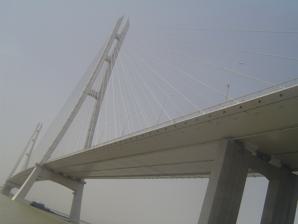
Building: Nanjing Dashengguan Yangtze River Bridge
Country: China
Year built: 2005
Not to be confused with Dashengguan Yangtze River Bridge . Bridge in Jiangsu, China Nanjing Dashengguan Yangtze River Bridge 南京大胜关长江大桥 View from the river Coordinates 31°58′N 118°38′E / 31.97°N 118.64°E / 31.97; 118.64 Carries G42 and G2503 Crosses Yangtze River Locale Nanjing , Jiangsu , China Characteristics Design Cable-stayed Total length 1,288 m (4,226 ft) Width 37.5 m (123 ft) Longest span 648 m (2,126 ft) History Opened October 7, 2005 ( 2005-10-07 ) Statistics Daily traffic 60,000 vehicles (by 2025) Location The Nanjing Dashengguan Yangtze River Bridge , formerly Third Nanjing Yangtze Bridge , is the first cable-stayed bridge with steel tower stanchions located in Nanjing , China . It is the third crossing of the Yangtze River at Nanjing. The cable-stayed portion is just a part of the 4.7 kilometers of the complete bridge. Constructed in slightly more than two years at a cost of $490 million, this bridge features dual 215 meters towers.  The main span measures 648 meters. When it was completed in 2005 it was the third longest cable stayed span in the world . It still ranks among the top 20. The bridge carries the G42 Shanghai–Chengdu Expressway and the G2503 Nanjing Ring Expressway . The bridge has renamed on 20 December 2019. Structure The deck superstructure is an orthotropic box girder 3.2 m deep and 37.5 wide that accommodates three lanes of traffic in each direction. Also the bridge has a center lane used in case of emergency. The deck is supported by 168 stay cables. Each cable is formed by 109 to 241 wires 7 mm in diameter and 215 m in height. Funding The bridge was financed by a joint venture of Chinese public-sector and corporate entities. China's Highway Planning and Design Institute, part of the Ministry of Communications, led the design team. See also List of largest cable-stayed bridges List of tallest bridges in the world Yangtze River bridges and tunnels Media related to Nanjing Dashengguan Yangtze River Road Bridge at Wikimedia Commons References ^ CUI Bing; MENG Fan-chao; FENG Liang-ping; DONG Meng. "Design and Fabrication of the Tower Column of Nanjing No.3 Yangtze River Bridge--《China Railway Science》2005年03期" . en.cnki.com.cn . ^ "Archived copy" (PDF) . {{ cite web }} :  CS1 maint: archived copy as title ( link ) ^ "定了！二桥三桥四桥成历史，南京5条过江通道更名！" . 2019-12-20 . ^ LI Jun-ping; LI Yi; CHENG Yu-hai. "Fabrication and Erection Techniques for Steel Pylons of the 3rd Nanjing Changjiang River Bridge--《Bridge Construction》2006年02期" . en.cnki.com.cn . Crossings of the Yangtze River Upstream Dashengguan Yangtze River Bridge Beijing–Shanghai High-Speed Railway Hefei–Nanjing railway Nanjing Metro Line S3 Nanjing Dashengguan Yangtze River Bridge G42 G2503 Downstream 5th Nanjing Yangtze River Bridge (under construction) G205 G312